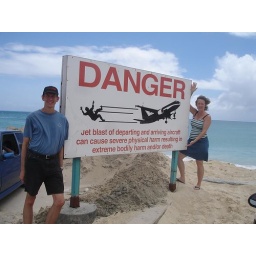
st martin/maarten, maho beach where huge jets skim over the water to a short runway before the mountains